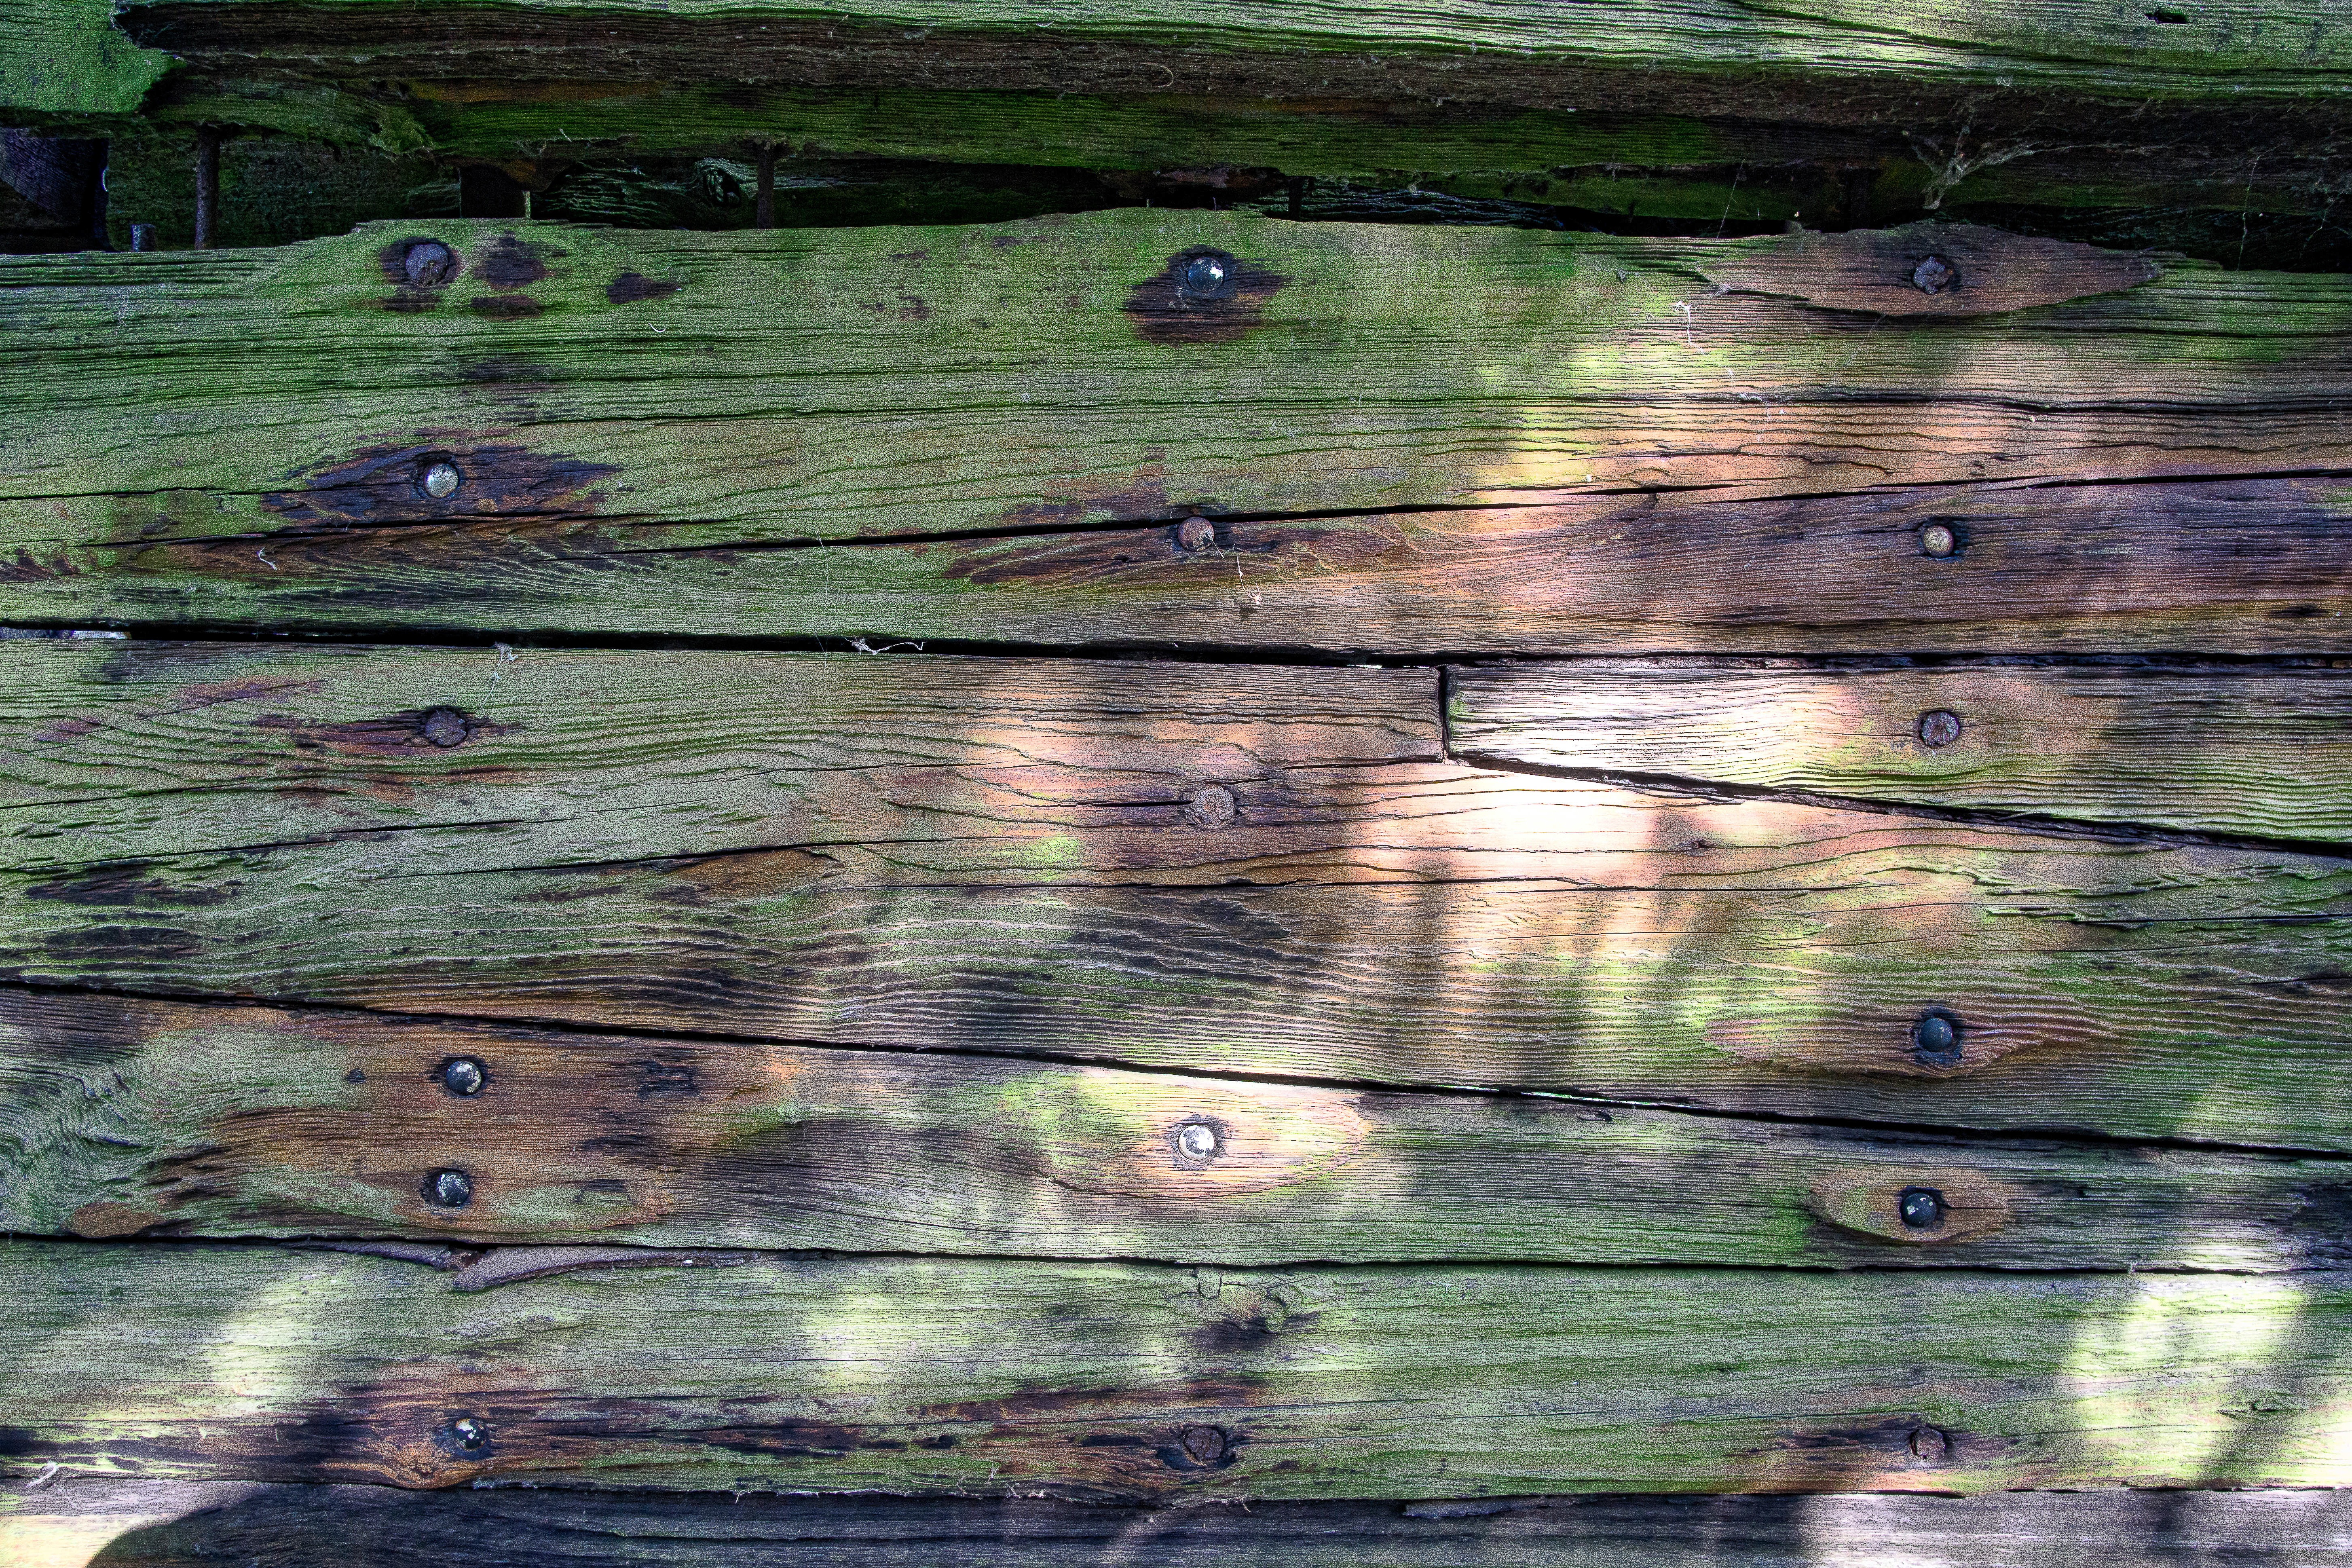
tree, water, nature, marsh, swamp, wood, leaf, old, river, ship, pond, boot, green, reflection, broken, weathered, background, wetland, ailing, kahn, m ritz